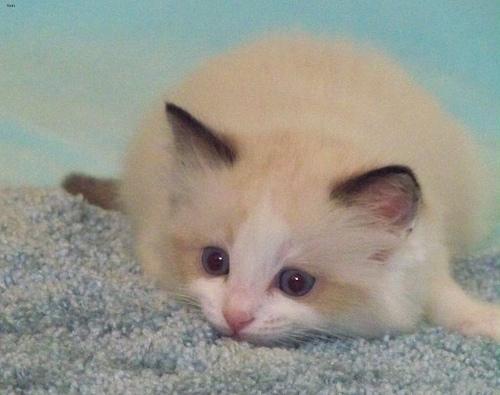
Breed: Ragdoll